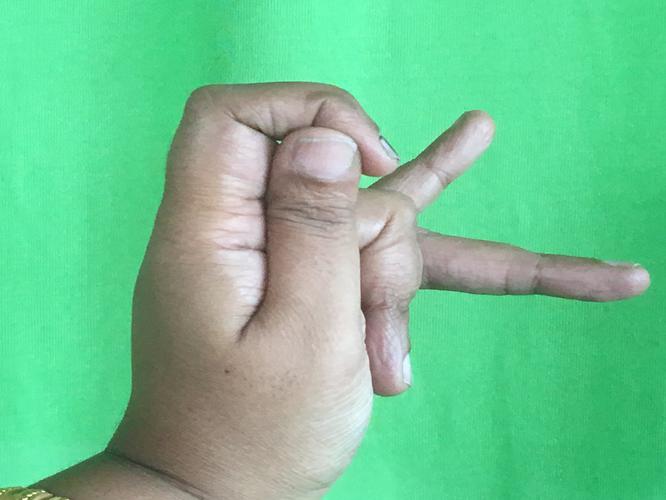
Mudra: Katakamukha_3
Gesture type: single_hand